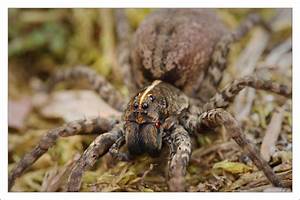
Label: ragno